Mariusz Kazana

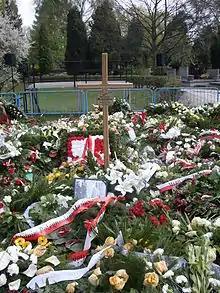
Mariusz Kazana tomb 2010

Kazana was born in Bydgoszcz and studied law at the University of Warsaw. He served as Director of Diplomatic Protocol in the Ministry of Foreign Affairs until his death in the 2010 Polish Air Force Tu-154 crash near Smolensk.